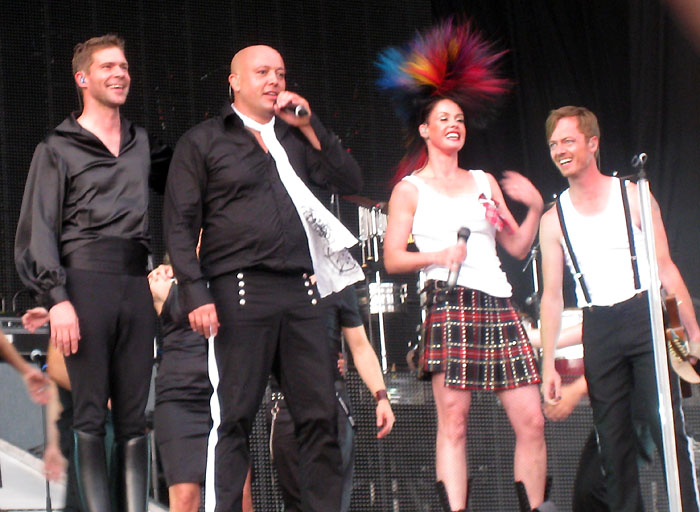
อควา (วงดนตรี)

อควา () เป็นกลุ่มดนตรีแดนซ์ป็อป จากประเทศเดนมาร์ก เป็นที่รู้จักในผลงานแจ้งเกิดกับซิงเกิล "Barbie Girl" วงก่อตั้งในปี 1989 ประสบความสำเร็จไปทั่วโลกปลายคริสต์ทศวรรษ 1990 และต้นคริสต์ทศวรรษ 2000 มีซิงเกิลอันดับ 1 บนยูเคซิงเกิลชาร์ตกับ 3 ซิงเกิล วงออกผลงาน 2 อัลบั้มชุด "Aquarium" ในปี 1997 และ "Aquarius" ในปี 2000 ก่อนที่จะแตกวงไปในเดือนกรกฎาคม 2001 วงมียอดขายมากกว่า 33 ล้านชุดอัลบั้มและซิงเกิล ทำให้เป็นวงเดนมาร์กที่ประสบความสำเร็จที่สุดที่เคยมีมา
ในช่วงแรกซิงเกิลของวงติดท็อป 10 ในหลายประเทศ ในที่ที่เพลงแนวยูโรเปียนป็อปไม่ประสบความสำเร็จมาก อย่างเช่นในสหรัฐ|สหรัฐอเมริกา ประเทศออสเตรเลีย|ออสเตรเลียและประเทศญี่ปุ่น วงเกิดข้อขัดแย้งกับเพลง "Barbie Girl" ซึ่งผู้ทำตุ๊กตาบาร์บี้ได้ฟ้องร้องวง แต่ในที่สุดคดีความก็ไม่ถูกพิจารณาในปี 2002CNN&nbsp;— January 7, 2003 - "Supreme Court rejects ugly fight over Barbie doll&nbsp;— "
สมาชิกของวงประกอบด้วย นักร้อง Lene Nystrøm และ Rene Dif มือคีย์บอร์ดคือ Søren Rasted และมือกีตาร์คือ Claus Norreen ในช่วงที่แยกวงกันไป Nystrøm, Dif และ Rasted ประสบความสำเร็จในฐานะศิลปินเดี่ยวมีเพลงติดชาร์ต ส่วน Norreen ทำงานด้านรีมิกซ์เพลงให้กับศิลปินอื่น
วงประกาศกลับมารวมตัวเมื่อ 26 ตุลาคม ค.ศ. 2007 ในทัวร์คอนเสิร์ต และออกผลงานอัลบั้มรวมเพลงที่มีเพลงใหม่ ในเดือนธันวาคม ค.ศ. 2008 ต่อมาพวกเขาประกาศว่าจะมี 3 คอนเสิร์ตในปี 2009
== อ้างอิง ==
หมวดหมู่:กลุ่มดนตรีหลายสัญชาติ
หมวดหมู่:กลุ่มดนตรีสัญชาติเดนมาร์ก
หมวดหมู่:ศิลปินสังกัดเอ็มซีเอเรเคิดส์
หมวดหมู่:กลุ่มดนตรีที่ก่อตั้งในปี พ.ศ. 2537
หมวดหมู่:วงกลุ่มสี่